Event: Nepal Earthquake
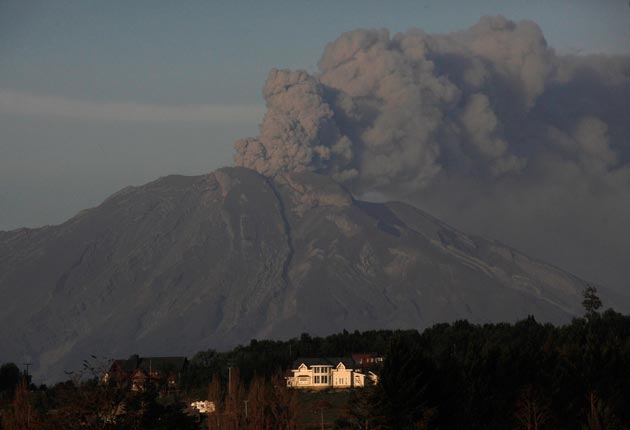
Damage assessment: no_damage